ViewSonic

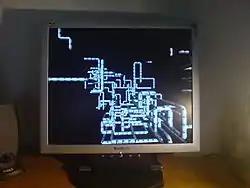
A ViewSonic 17-inch LCD monitor

In 1998, ViewSonic announced that two of its Professional Series monitors achieved TCO '99 certification.